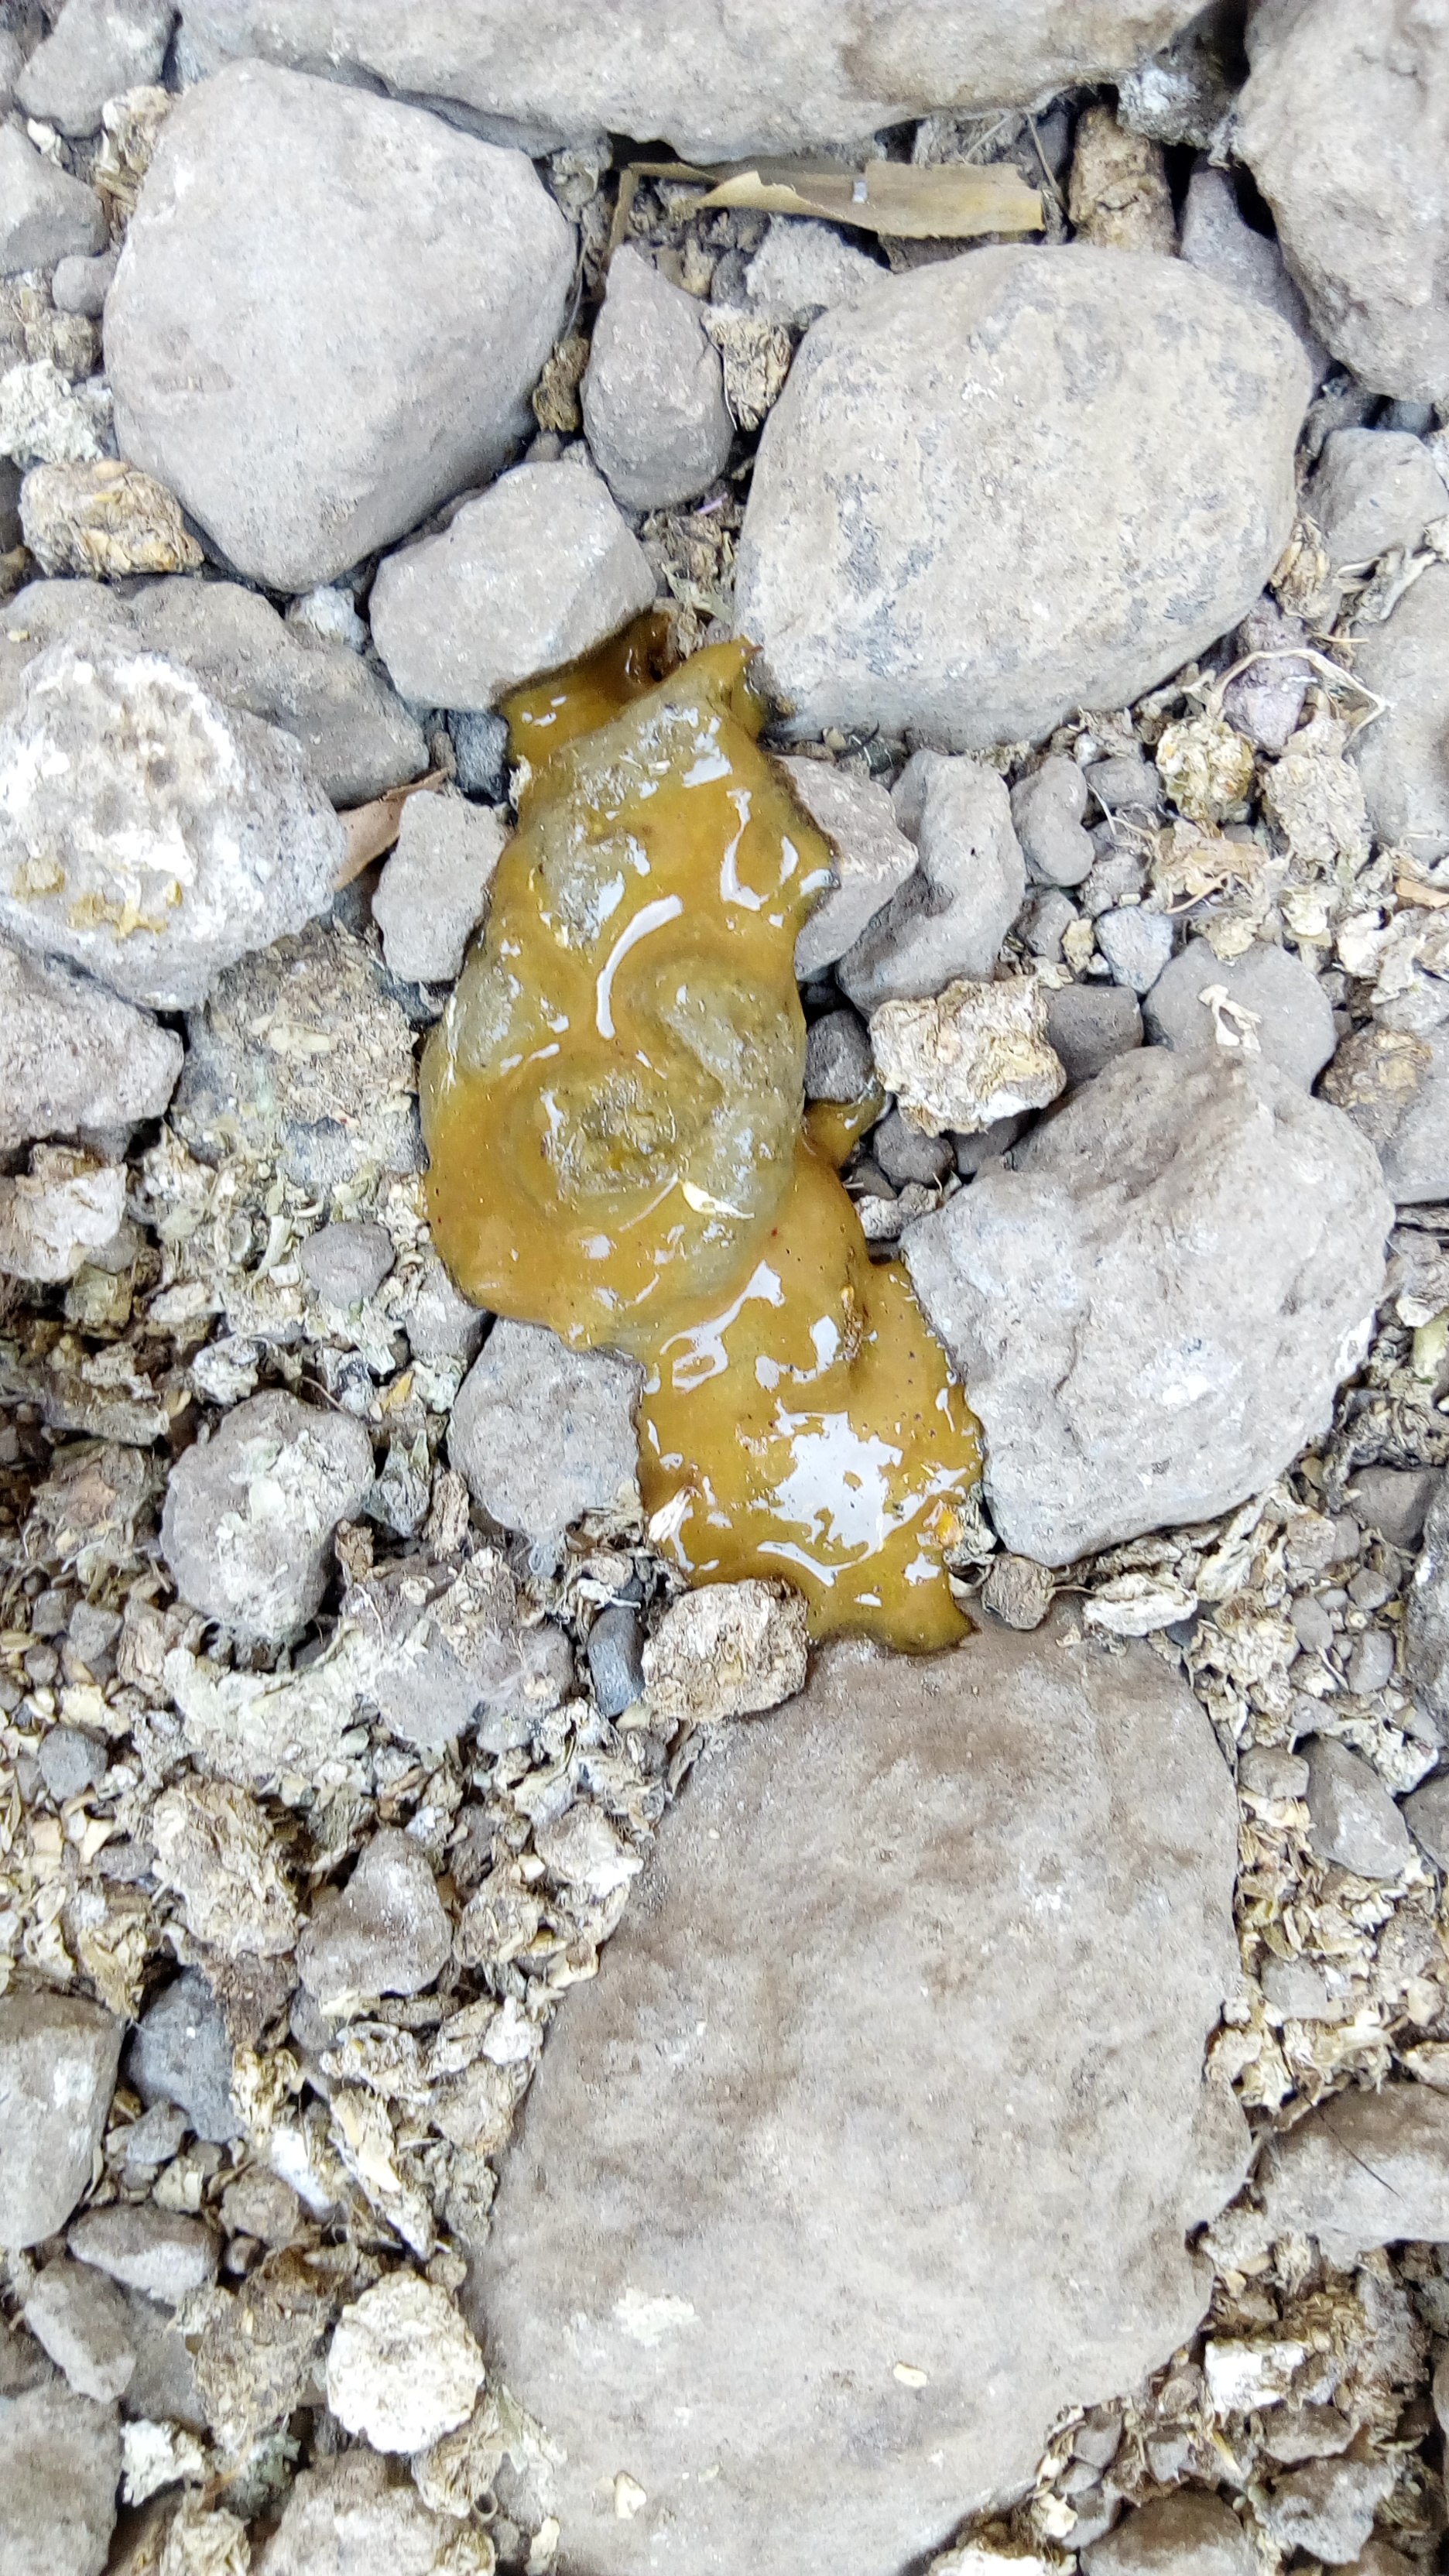
PCR-confirmed diagnosis: Coccidiosis